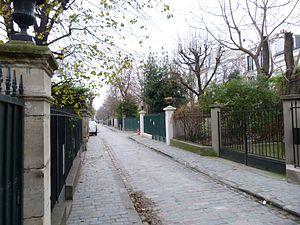
Cité des Fleurs, voie privée, Paris (17e arrond.), vue générale en direction de la rue de la Jonquière.